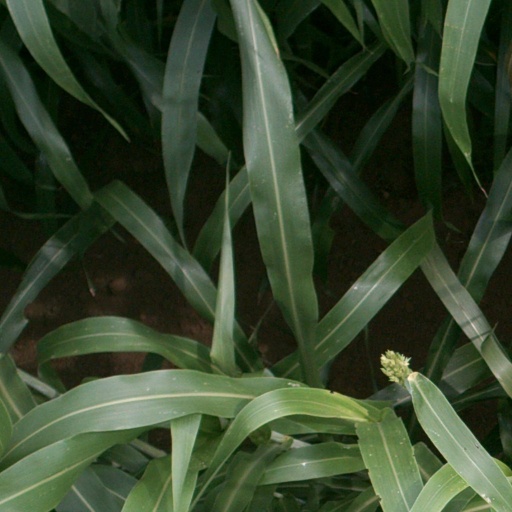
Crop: sorghum